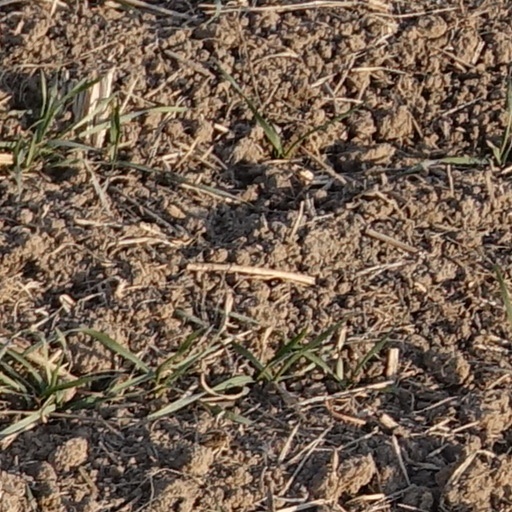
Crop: wheat